Valliyur Subramanya Swamy Temple

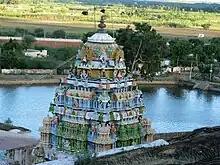
Valliyur Subramanya Swamy Temple

Subramanya Swamy Temple is a Hindu temple situated at Valliyur in Tirunelveli of Tamil Nadu in the peninsular India. The sanctum of the temple is a rock-cut hill.